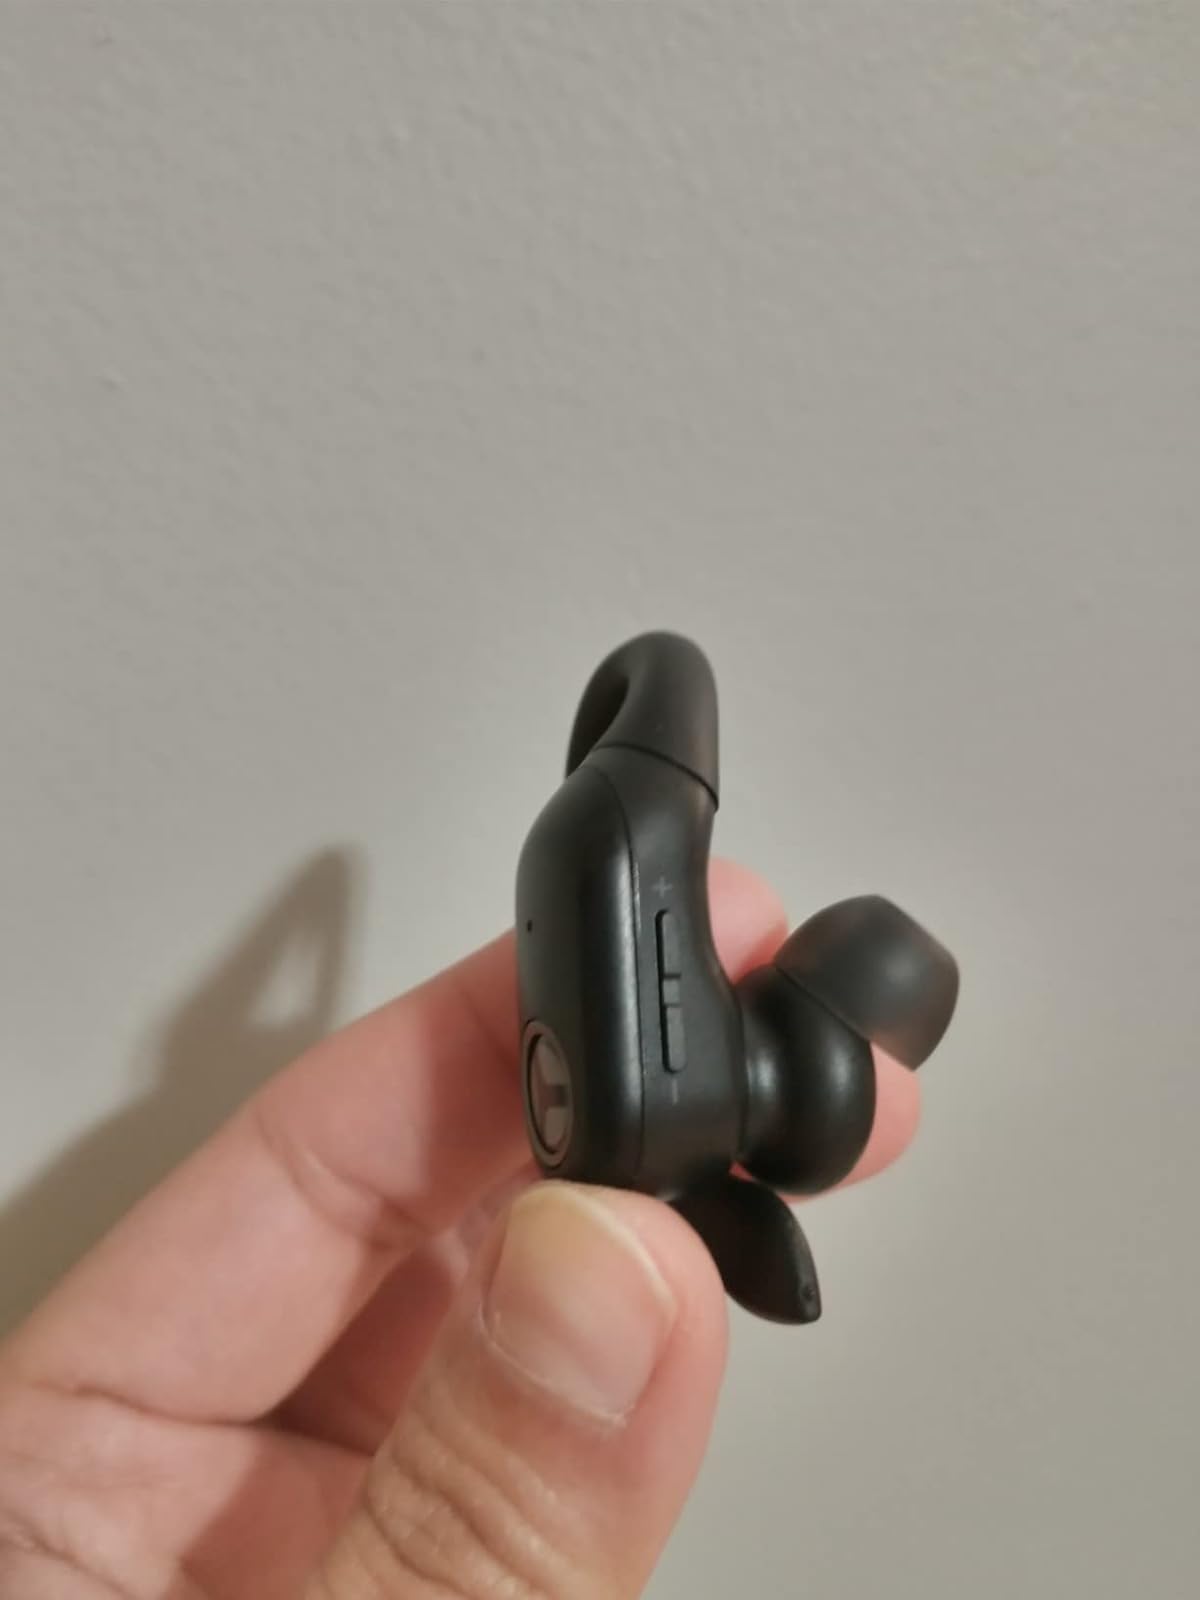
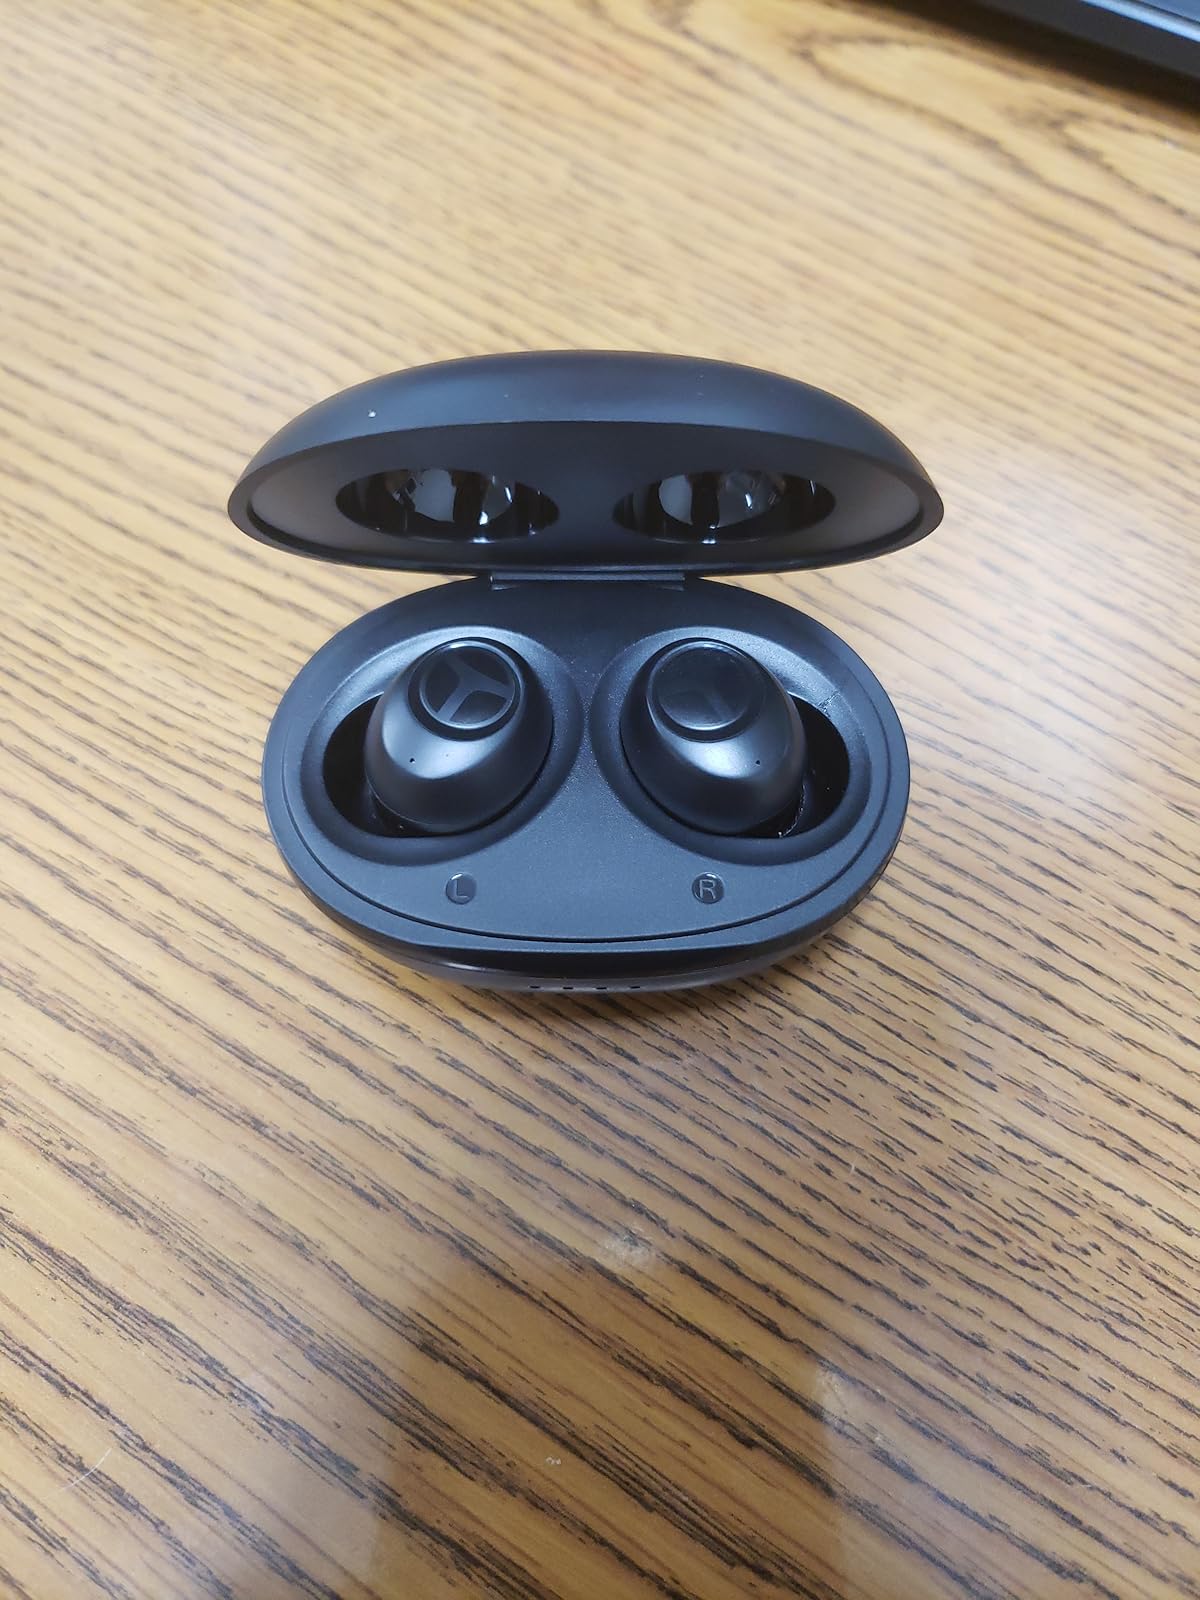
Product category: earbuds
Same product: no